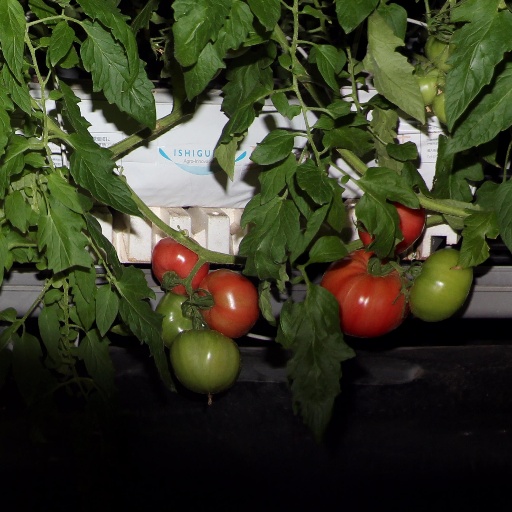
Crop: tomato